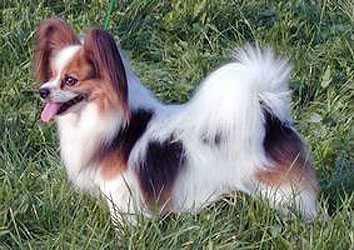
papillon